Russian Air Force Day

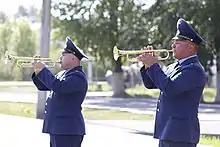
Members of Russian military bands on Air Force Day in 2020

Russian Air Force Day is a professional military holiday of Russia celebrated on 12 August to honor the active and reserve personnel, as well as veterans of the Russian Aerospace Forces.